Appointment of Love

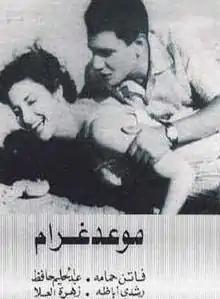
"Maw`ed Gharam" poster

Appointment with Love (translit. Maw`ed Gharam) is a 1956 Egyptian romance/musical film directed and co-written by the Egyptian film director Henry Barakat. It stars Abdel Halim Hafez, Faten Hamama, Rushdy Abaza, Zahrat El-Ola, and Imad Hamdi.